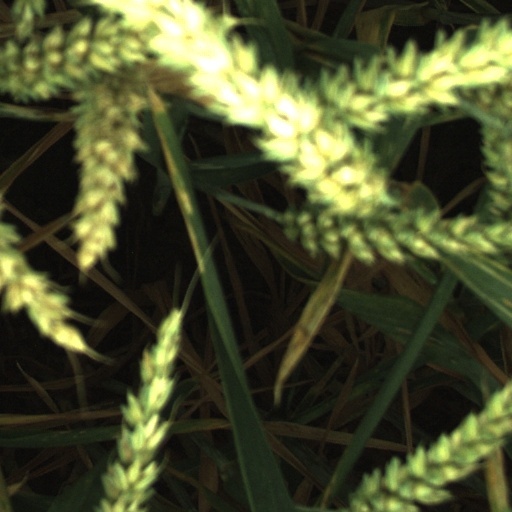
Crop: wheat